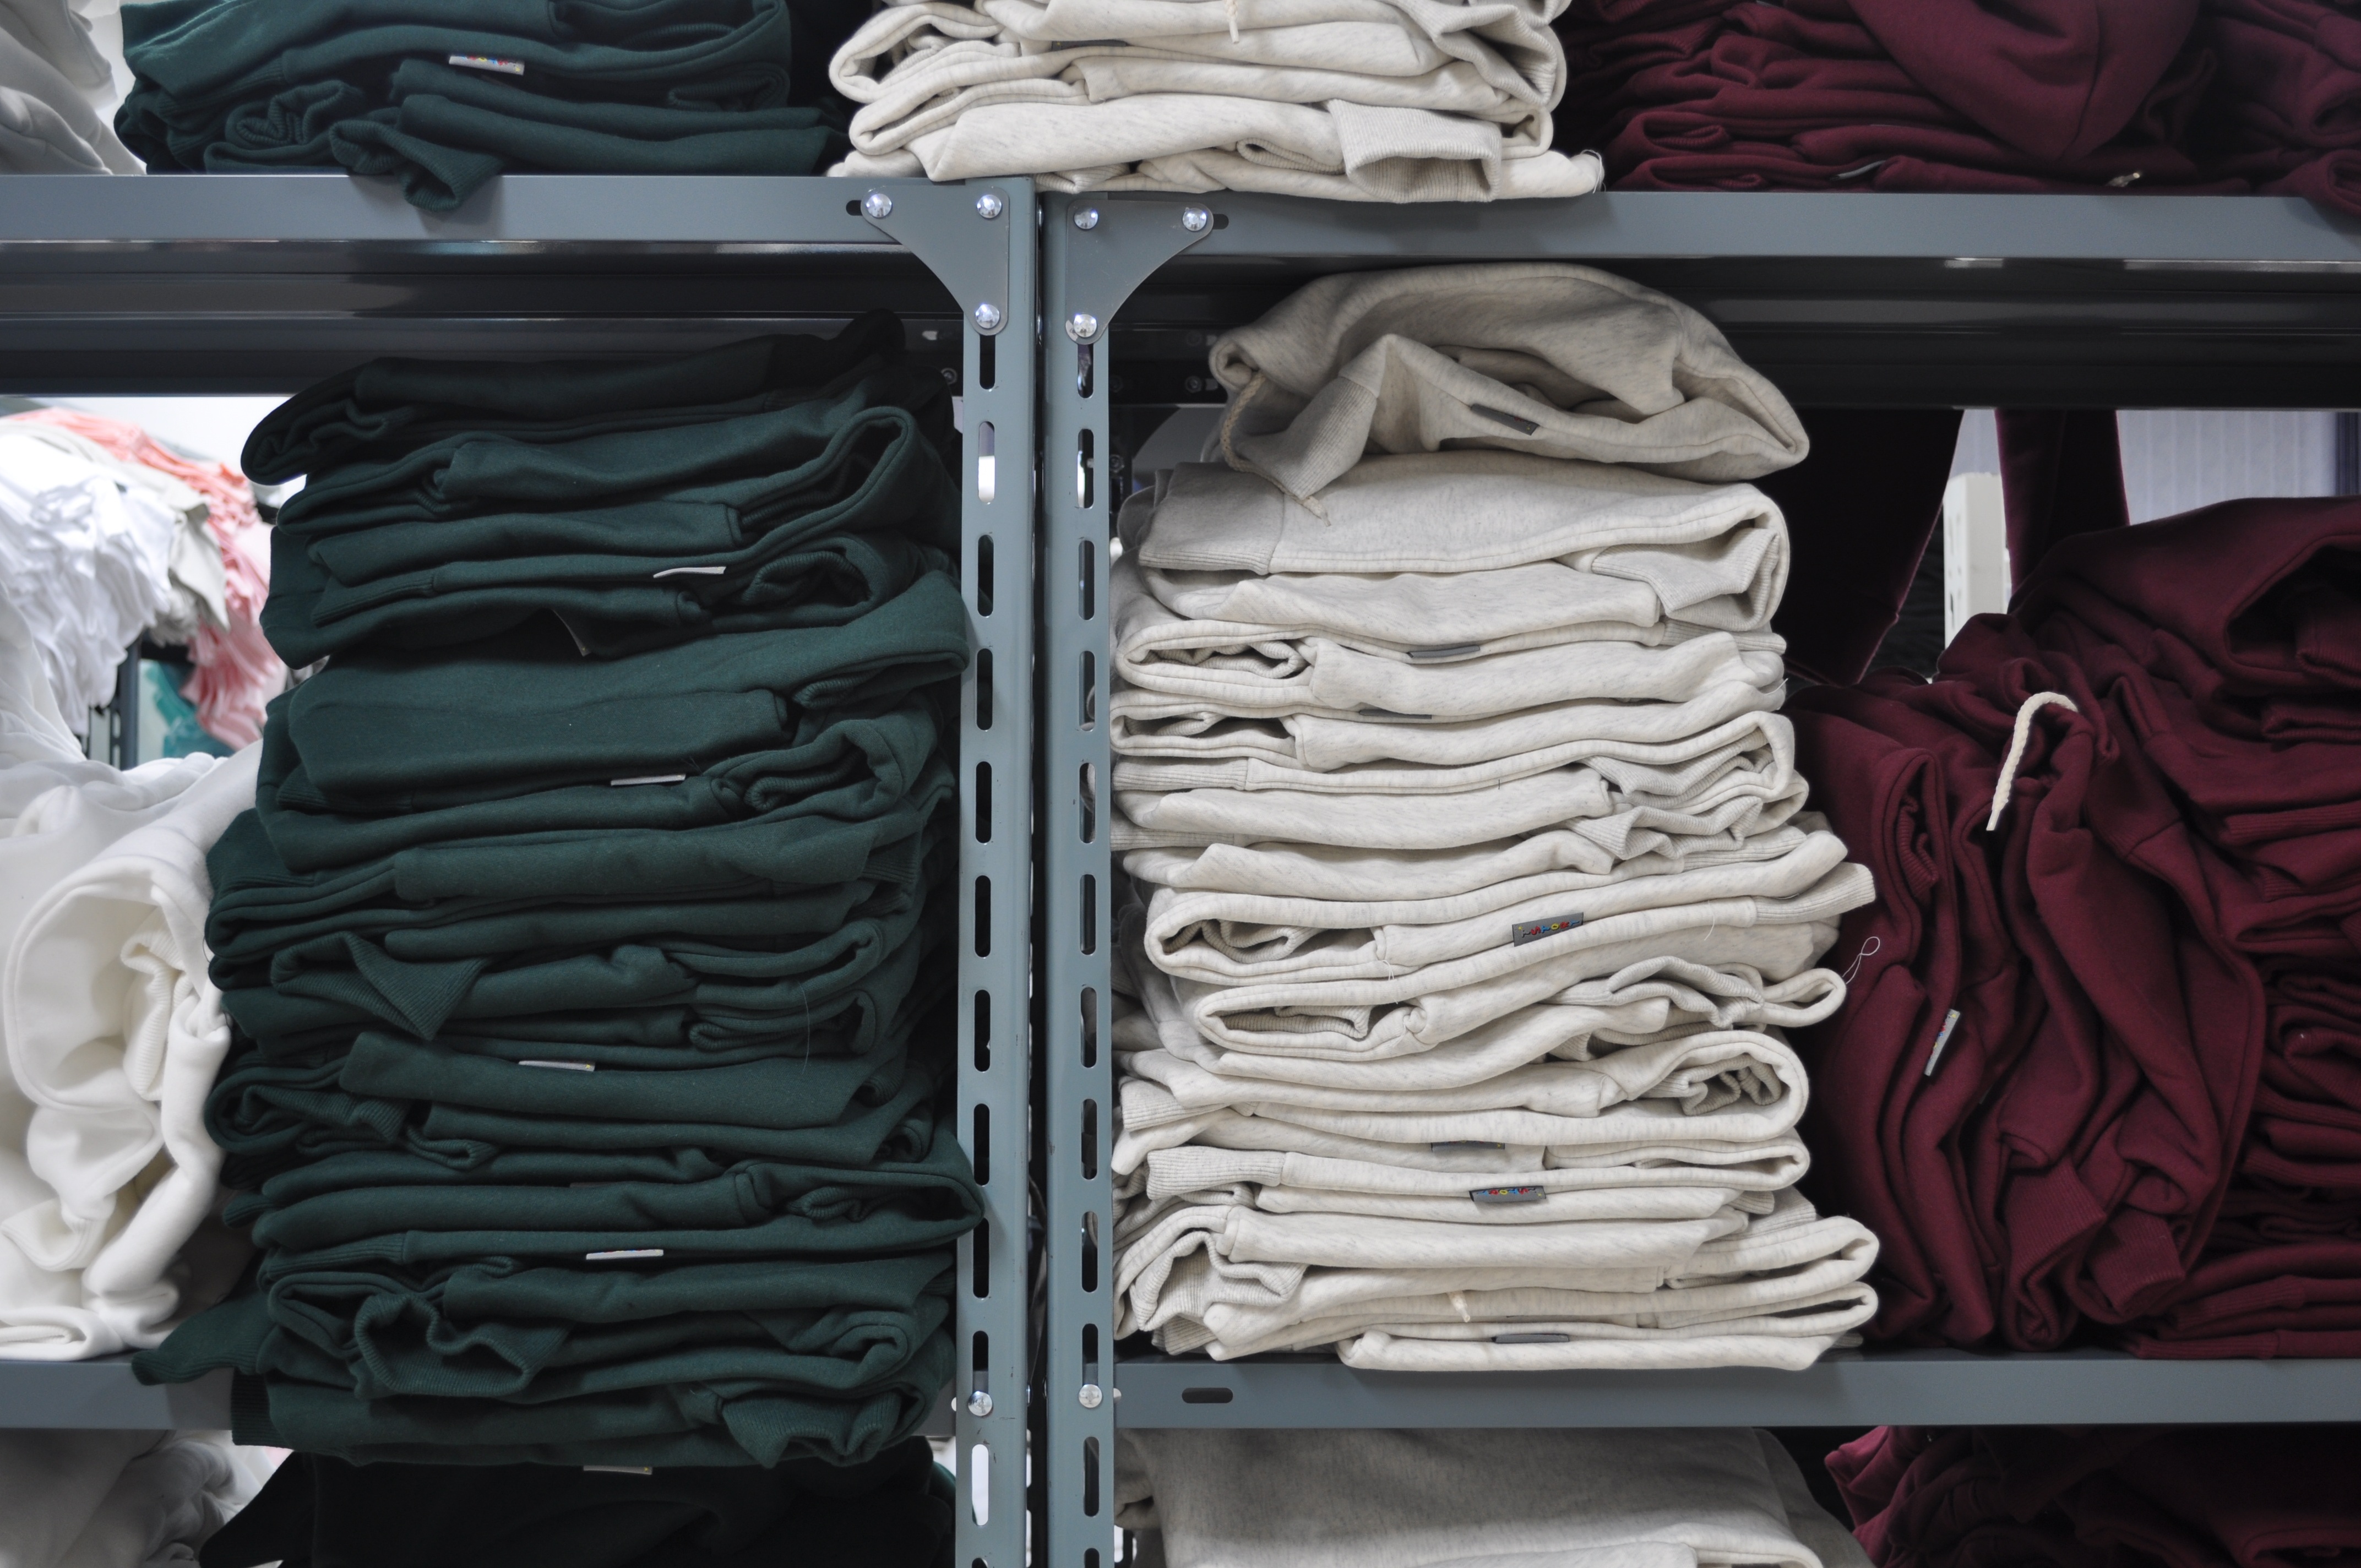
shelf, fashion, industry, material, storage, fabric, product, closet, textile, stock, goods, increase, clothing factory